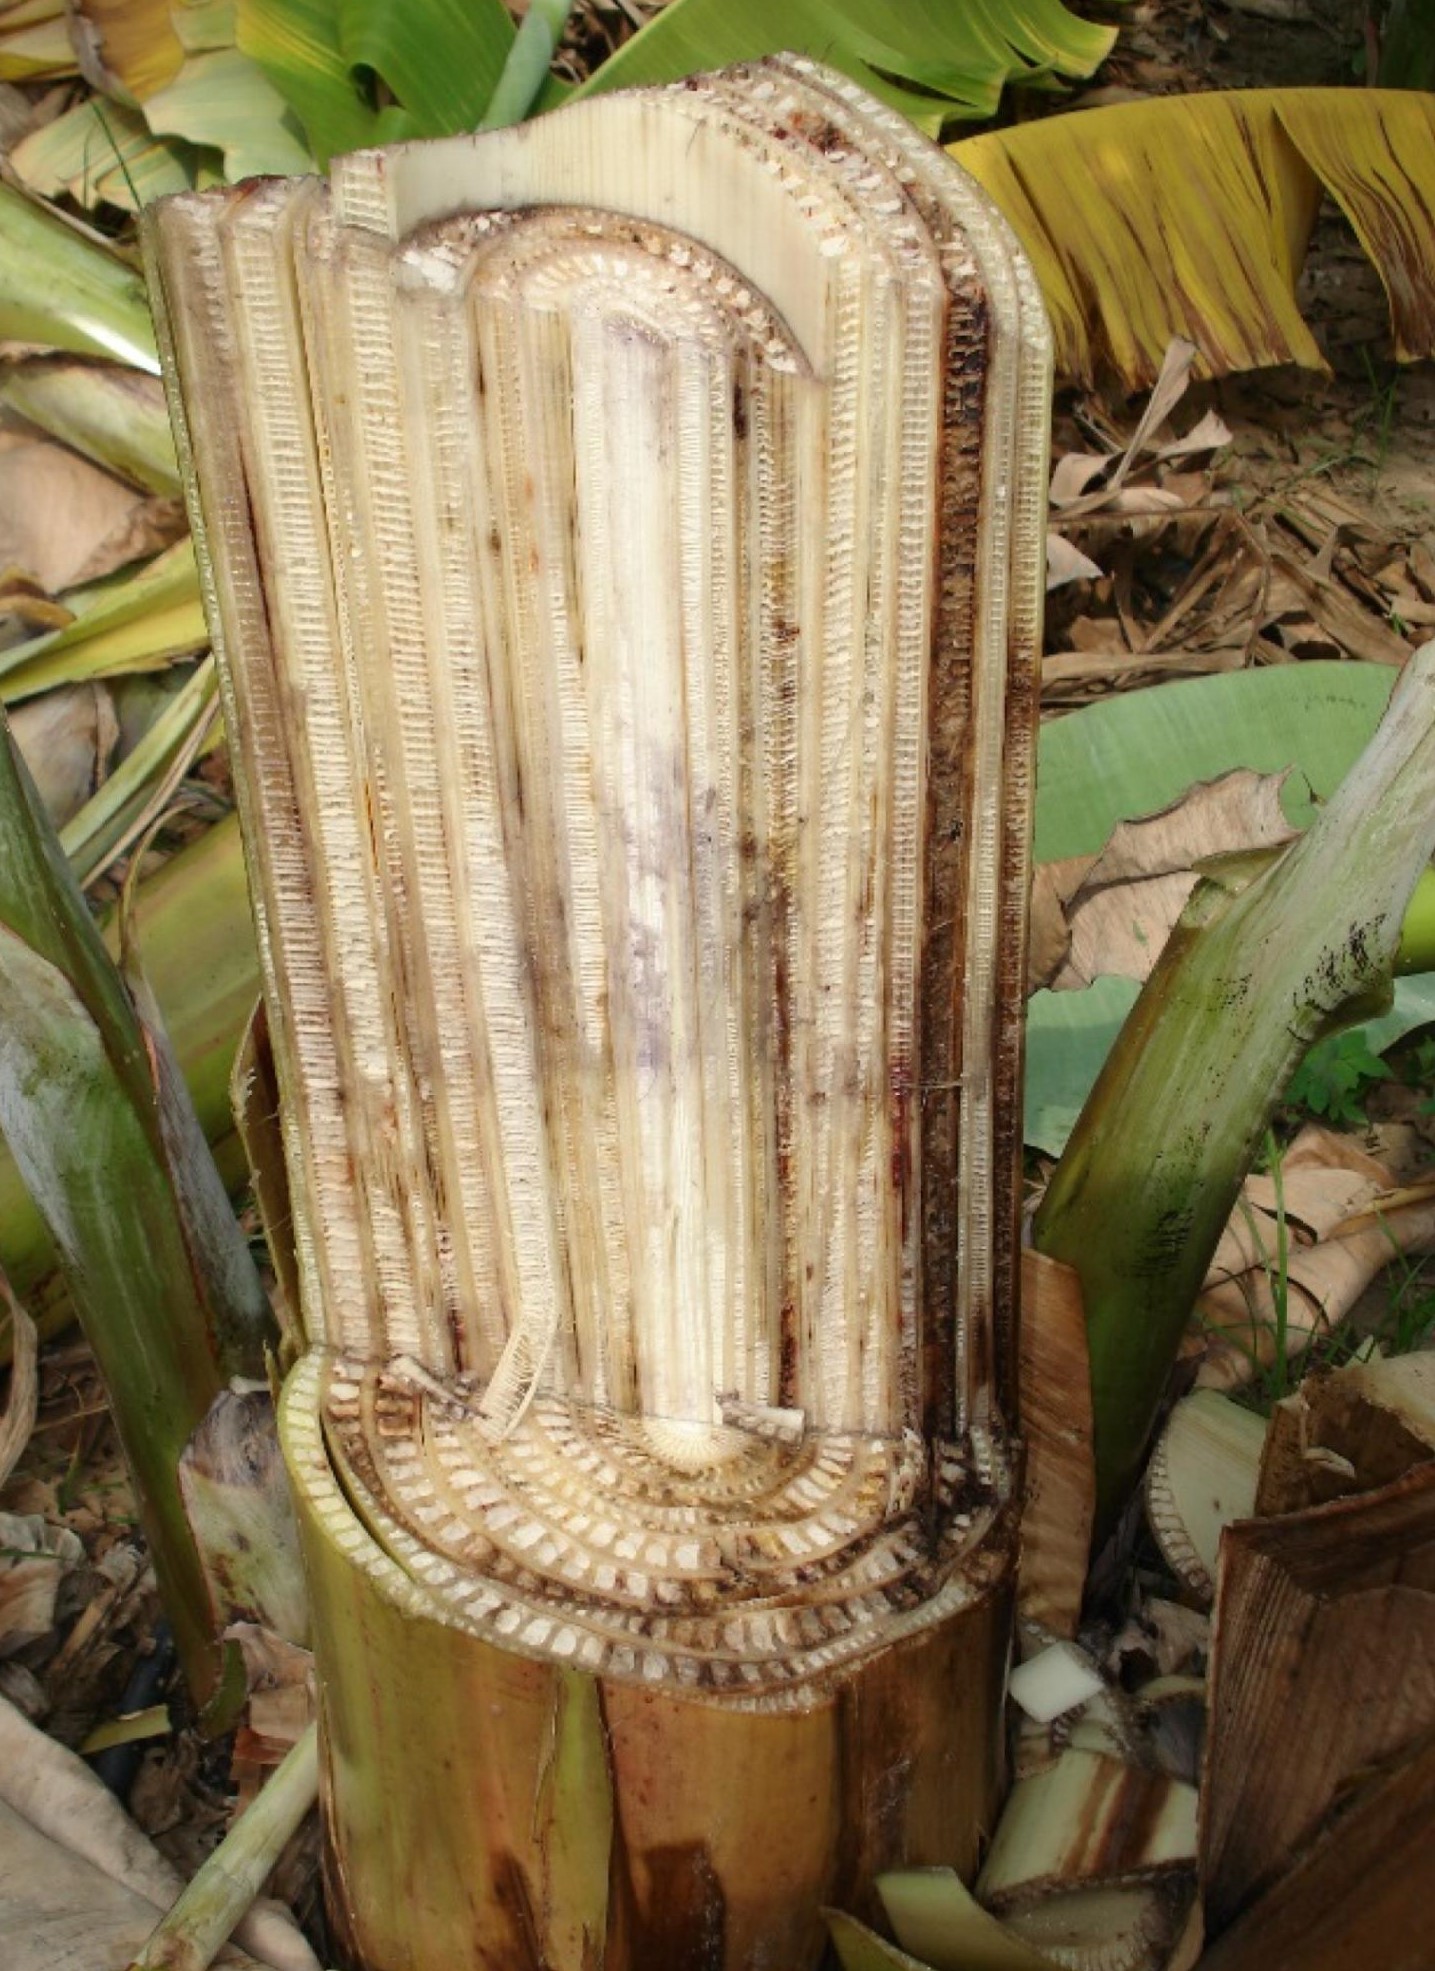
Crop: unknown
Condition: banana_panama_disease